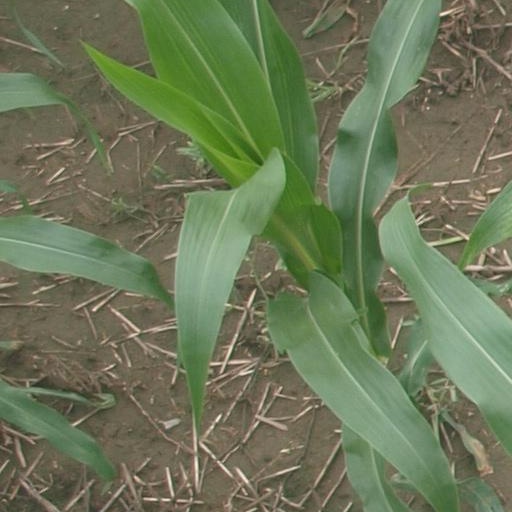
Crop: maize; corn